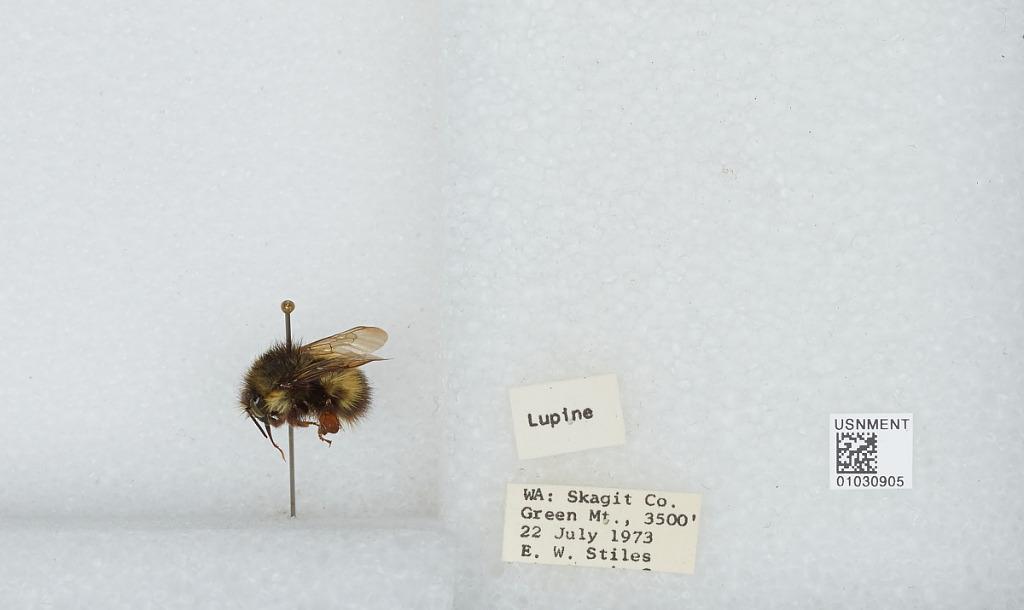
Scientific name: Bombus (Pyrobombus) sitkensis Nylander
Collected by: E. Stiles
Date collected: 1973-7-22
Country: United States
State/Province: Washington
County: Skagit
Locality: Green Mountain
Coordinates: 47.5633, -122.807